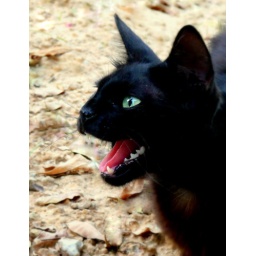
street cat in El kantaoui;Tunisia